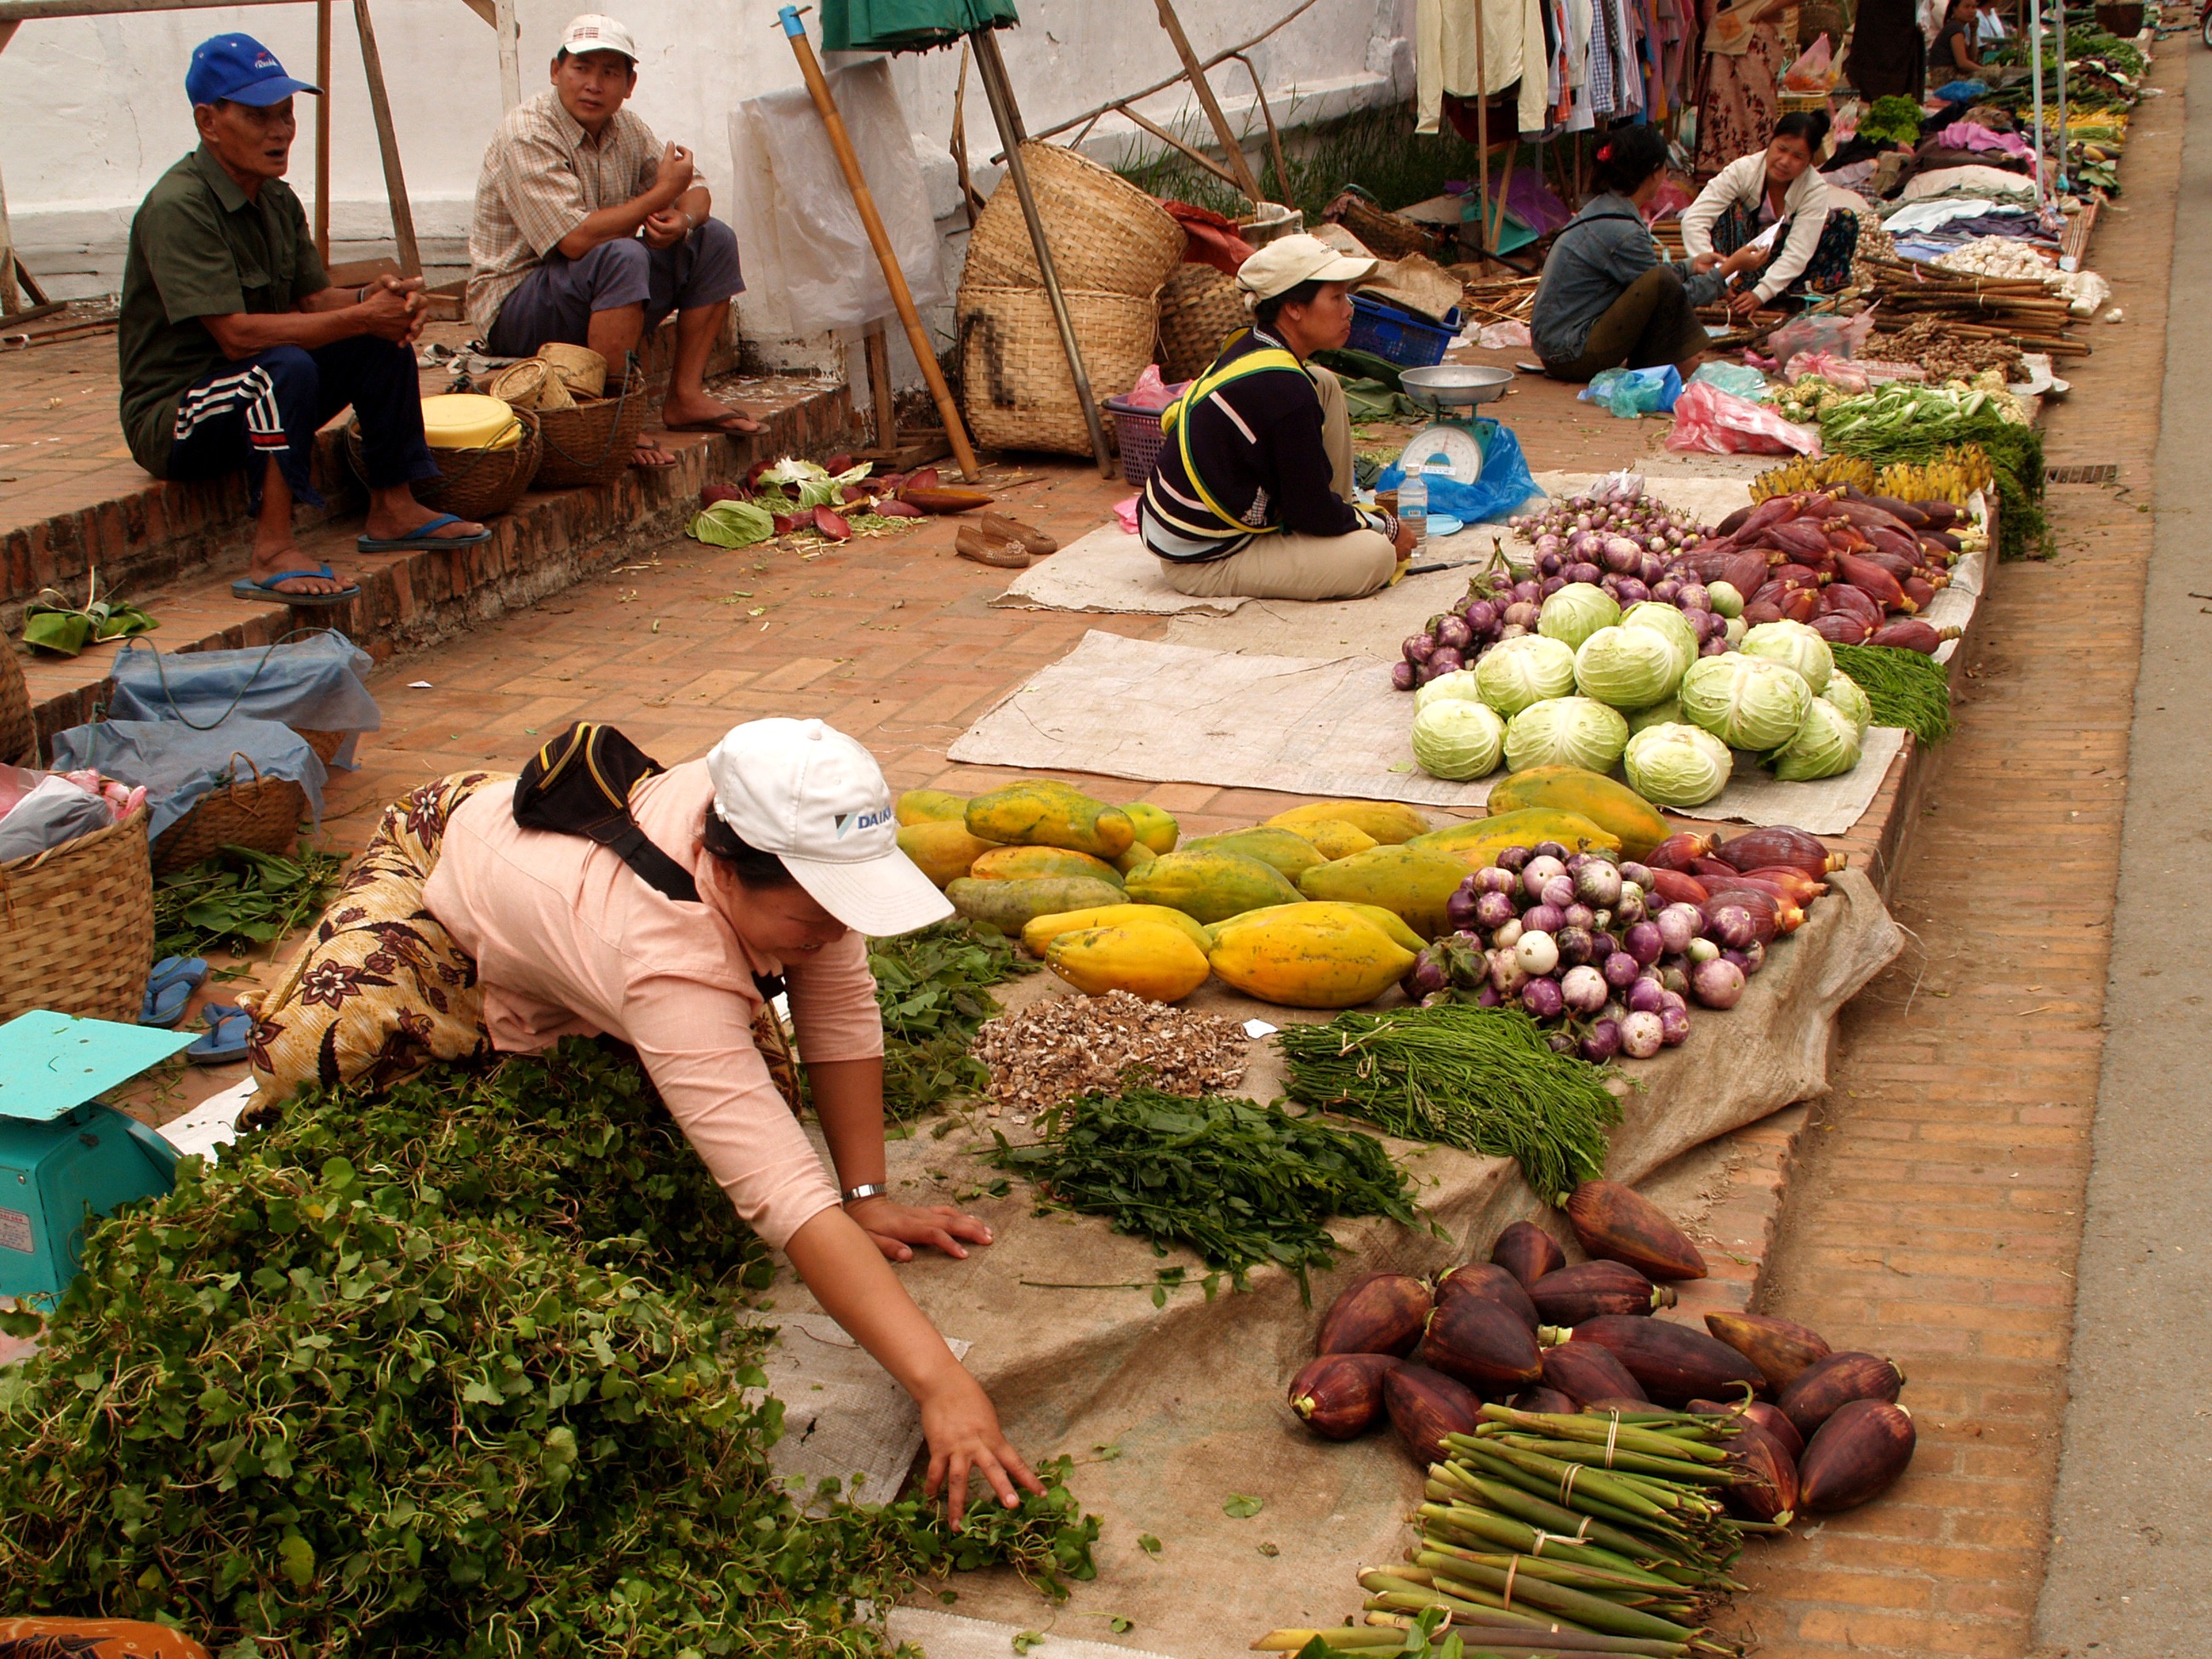
town, city, food, vendor, produce, vegetable, asia, market, marketplace, public space, laos, floristry, local food, luang prabang, phabang, human settlement